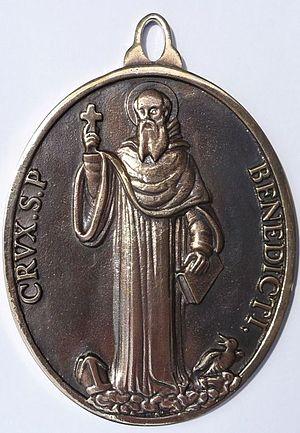
Le corbeau – sans référence à une espèce en particulier – a une influence considérable sur la culture humaine, puisqu'il est présent aussi bien dans les mythes et contes traditionnels amérindiens nord-américains, sibériens ou nordiques que dans les légendes et la littérature de toutes les époques. Il y joue le plus souvent un rôle de fripon, de héros, ou contribue par sa ruse à la création de l'homme. Chez les Inuits, le même mot désigne le corbeau et l'esprit des corbeaux réels.